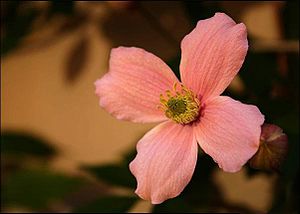
Ranunkel-ordenen
Bjerg-Skovranke (Clematis montana) som et eksempel
Bjerg-Skovrankes (Clematis montana) vaniljeduftende blosmt